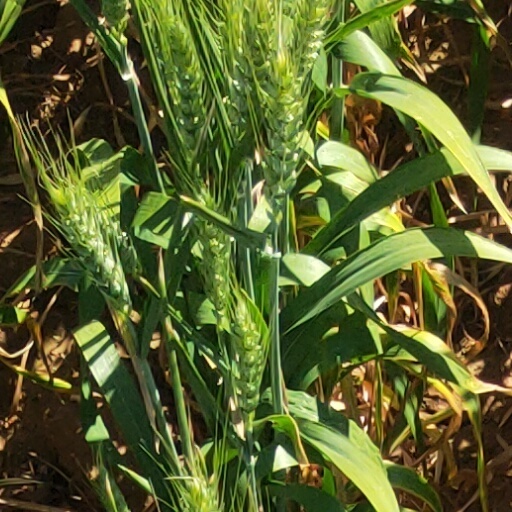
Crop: wheat